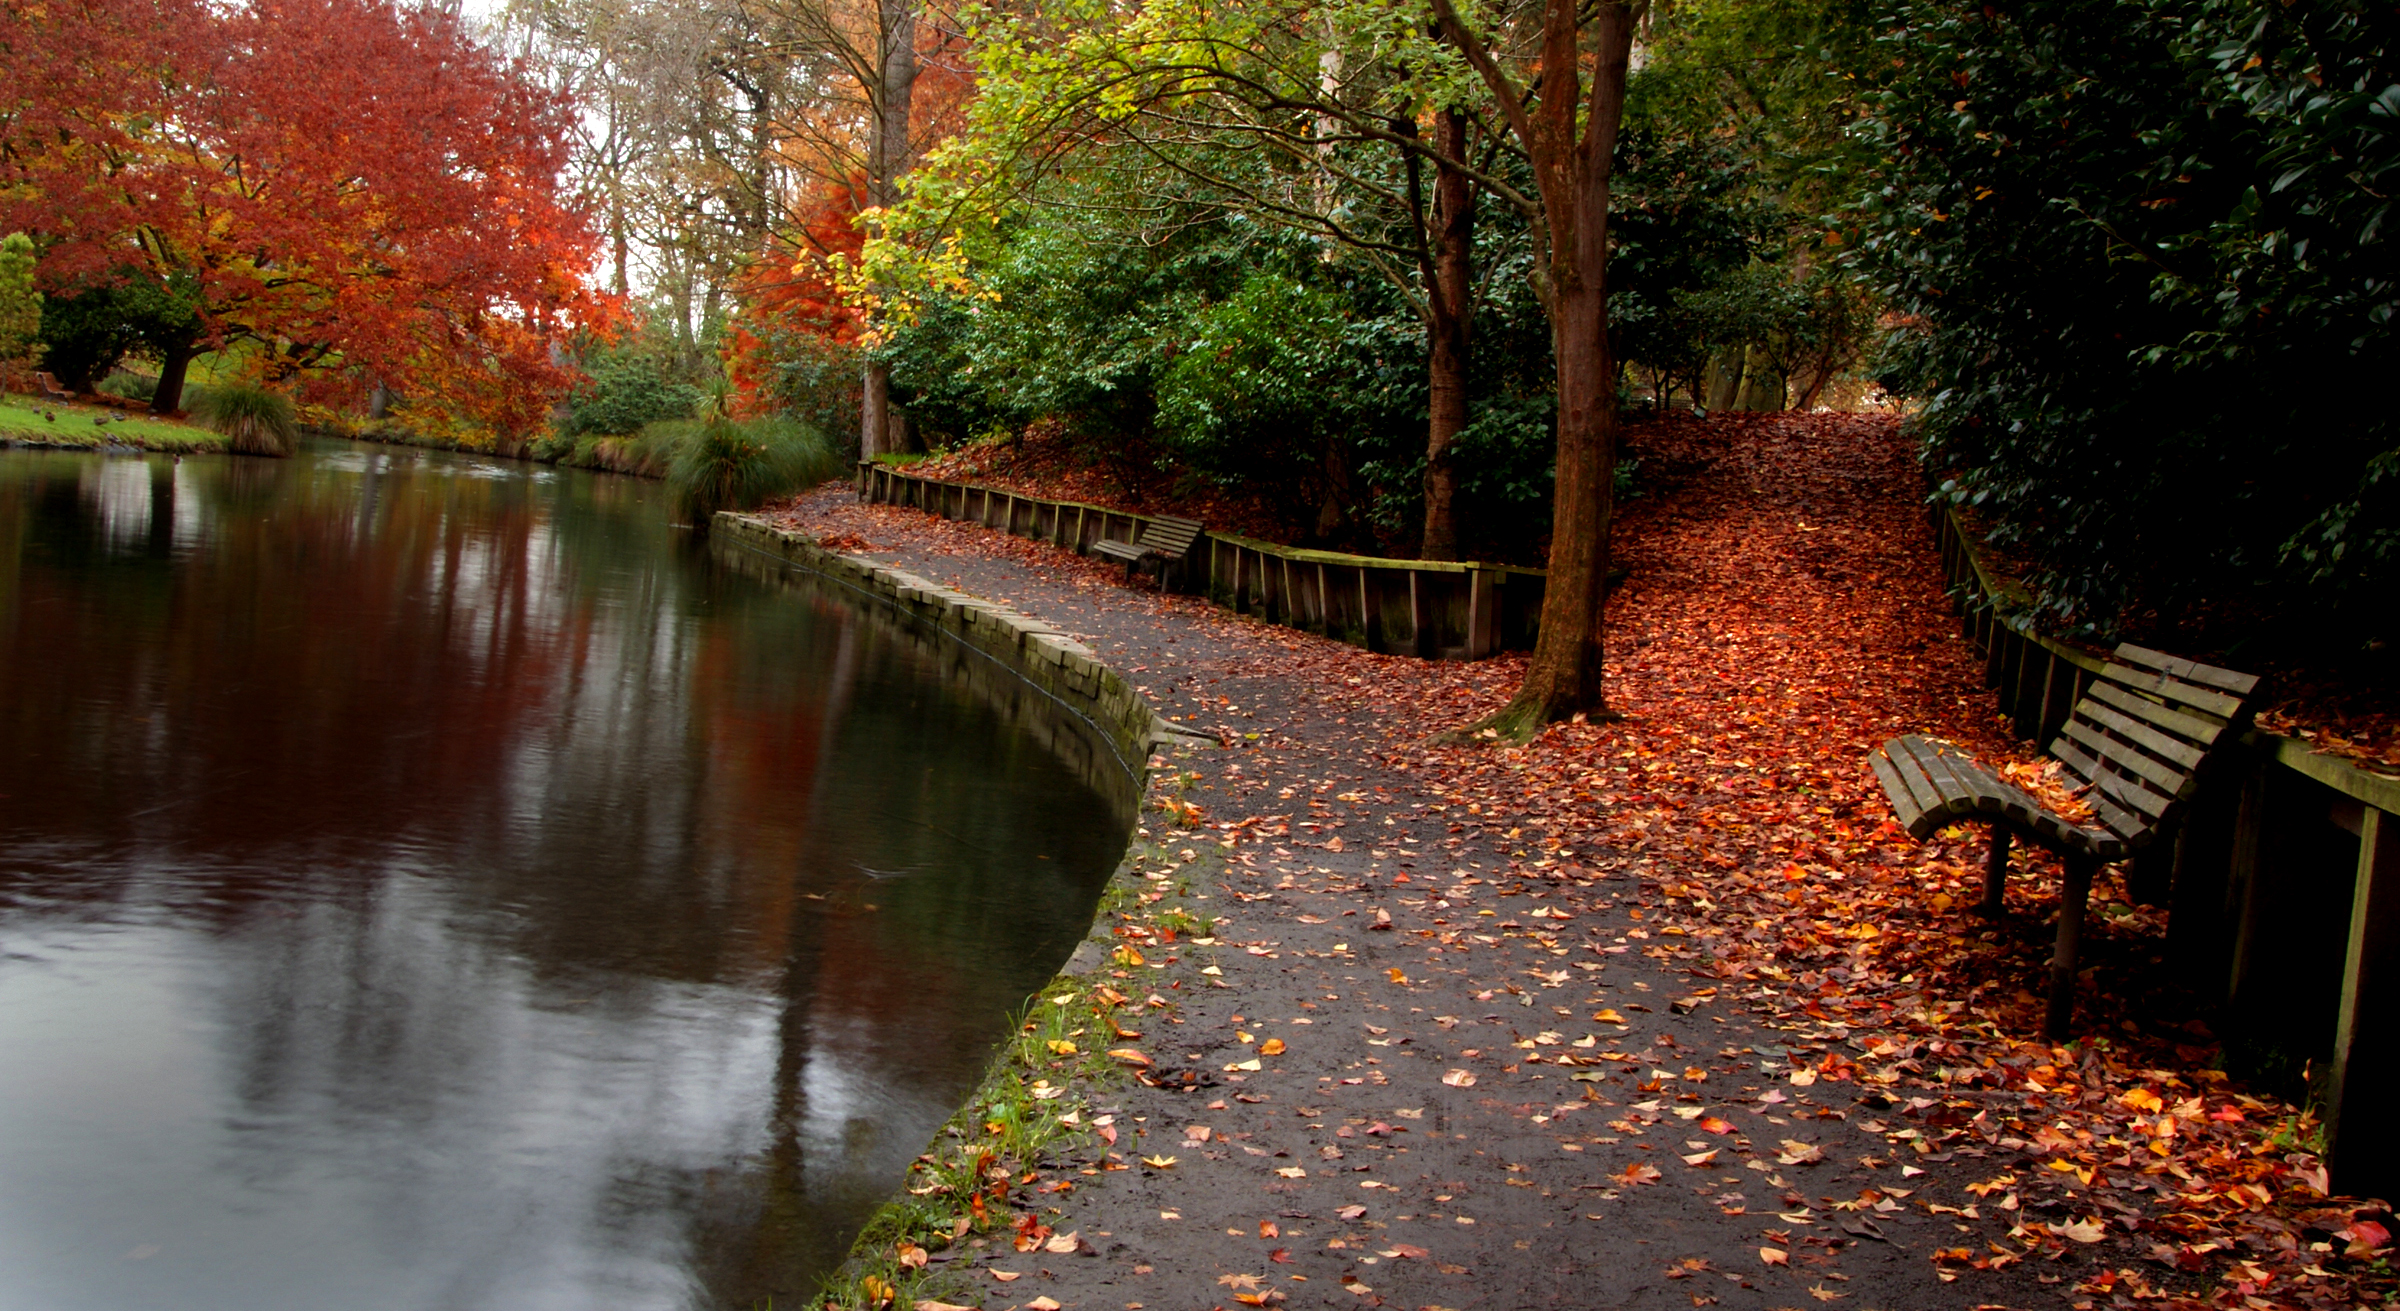
tree, water, nature, sunlight, morning, leaf, flower, river, canal, stream, reflection, autumn, season, waterway, seasons, woodland, christchurch, avonriver, parks, botanicalgardens, christchurchnz, publicgardens, hagleypark, hagleyparkchristchurch, sonydslra300